Parvaneh (film)

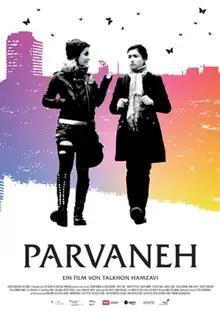
Film poster

Parvaneh is a 2012 Swiss short drama film directed by Talkhon Hamzavi. It was nominated for the Academy Award for Best Live Action Short Film at the 87th Academy Awards.